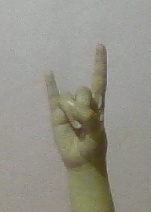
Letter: la